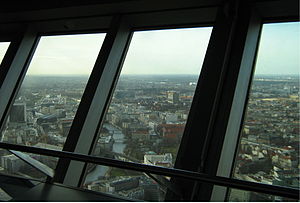
Berliner Fernsehturm
Udsigten fra tårnet.
Berliner Fernsehturm er et tv-tårn på Alexanderplatz i Mitte i Berlin, Tyskland. Fjernsynstårnet blev opført i årene 1965 til 1969 i international stil af DDRs Deutsche Post i den historiske bydel Mitte i Berlin. Indvielsen skete den 3. oktober 1969. Bygningsværket er over 220 meter højere end det gamle Berliner Funkturm, som blev bygget i 1920'erne i bydelen Westend i Berlin. Berlins Fjernsynstårn står som et vartegn for byen og ses selv fra stor afstand som et synligt landemærke, der præger byens skyline. Fjernsynstårnet bruges ofte som symbol på Berlin i åbningsscener i film, der har relation til Berlin, på samme måde som bygningsværker som Brandenburger Tor, Siegessäule og Rigsdagsbygningen.